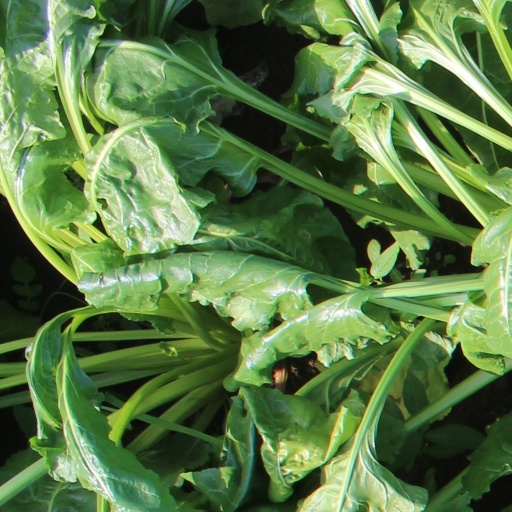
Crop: sugar beet